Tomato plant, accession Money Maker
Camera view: tilt-top (135 deg); turntable rotation: 60 degrees
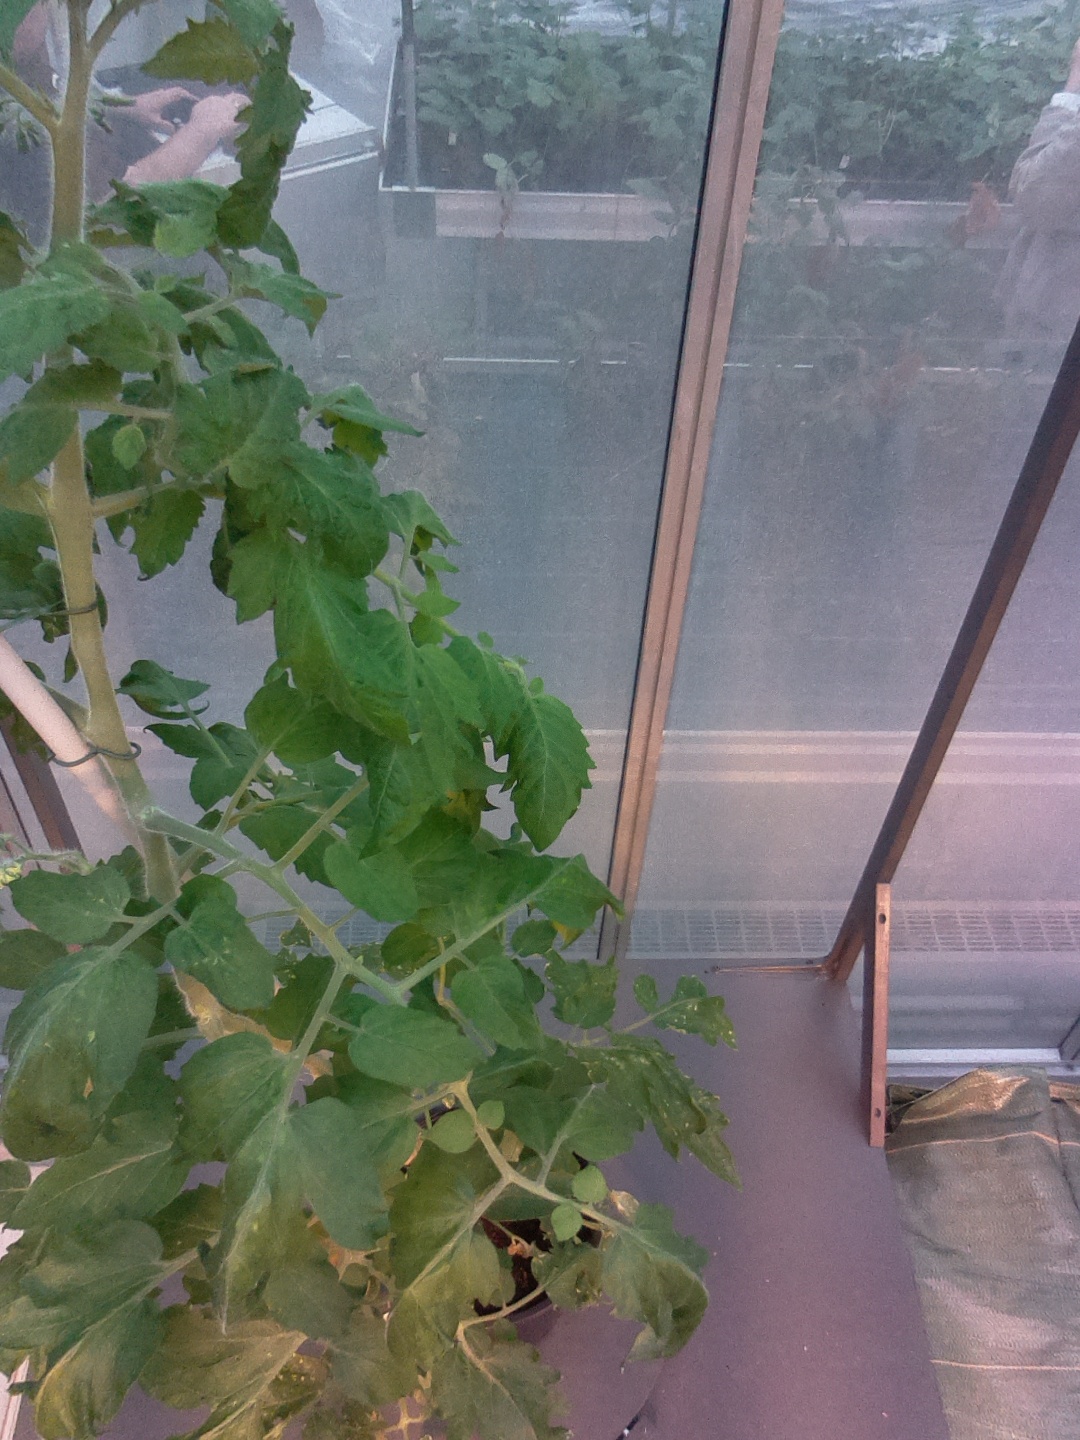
BBCH growth stage 65: Full flowering, 50%-60% of flowers open, first petals falling